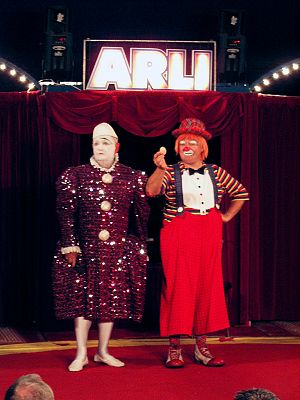
Klovn
Søren og Martin Arli som henholdsvis hvid klovn og "Auguste" (Cirkus Arli, Rågeleje 16-07-2006)
Søren og Martin Arli som henholdsvis hvid klovn og ""Auguste"" (Cirkus Arli, Rågeleje 16-07-2006)
En klovn er en komisk artist, der er ansat til at optræde i en varieté eller et cirkus. Klovne er karakteristiske ved deres groteske påklædning, parykker og sminkning, og de optræder overdrevet kejtet og klodset i alt, hvad de foretager sig. Klovne har let til højlydt gråd – til publikums fryd – når de er uheldige – og let til triumferende latter, når løjerne går ud over nogle af de andre klovne. De tilsyneladende så kejtede klovne er ofte blændende dygtige akrobater, jonglører og musikere.